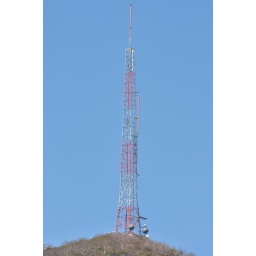
This tower sends a television signal to over 1 million viewers.